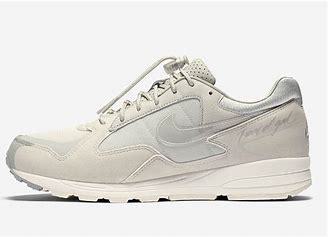
Brand: Nike
Model: Air Skylon Ii